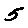
Label: 5